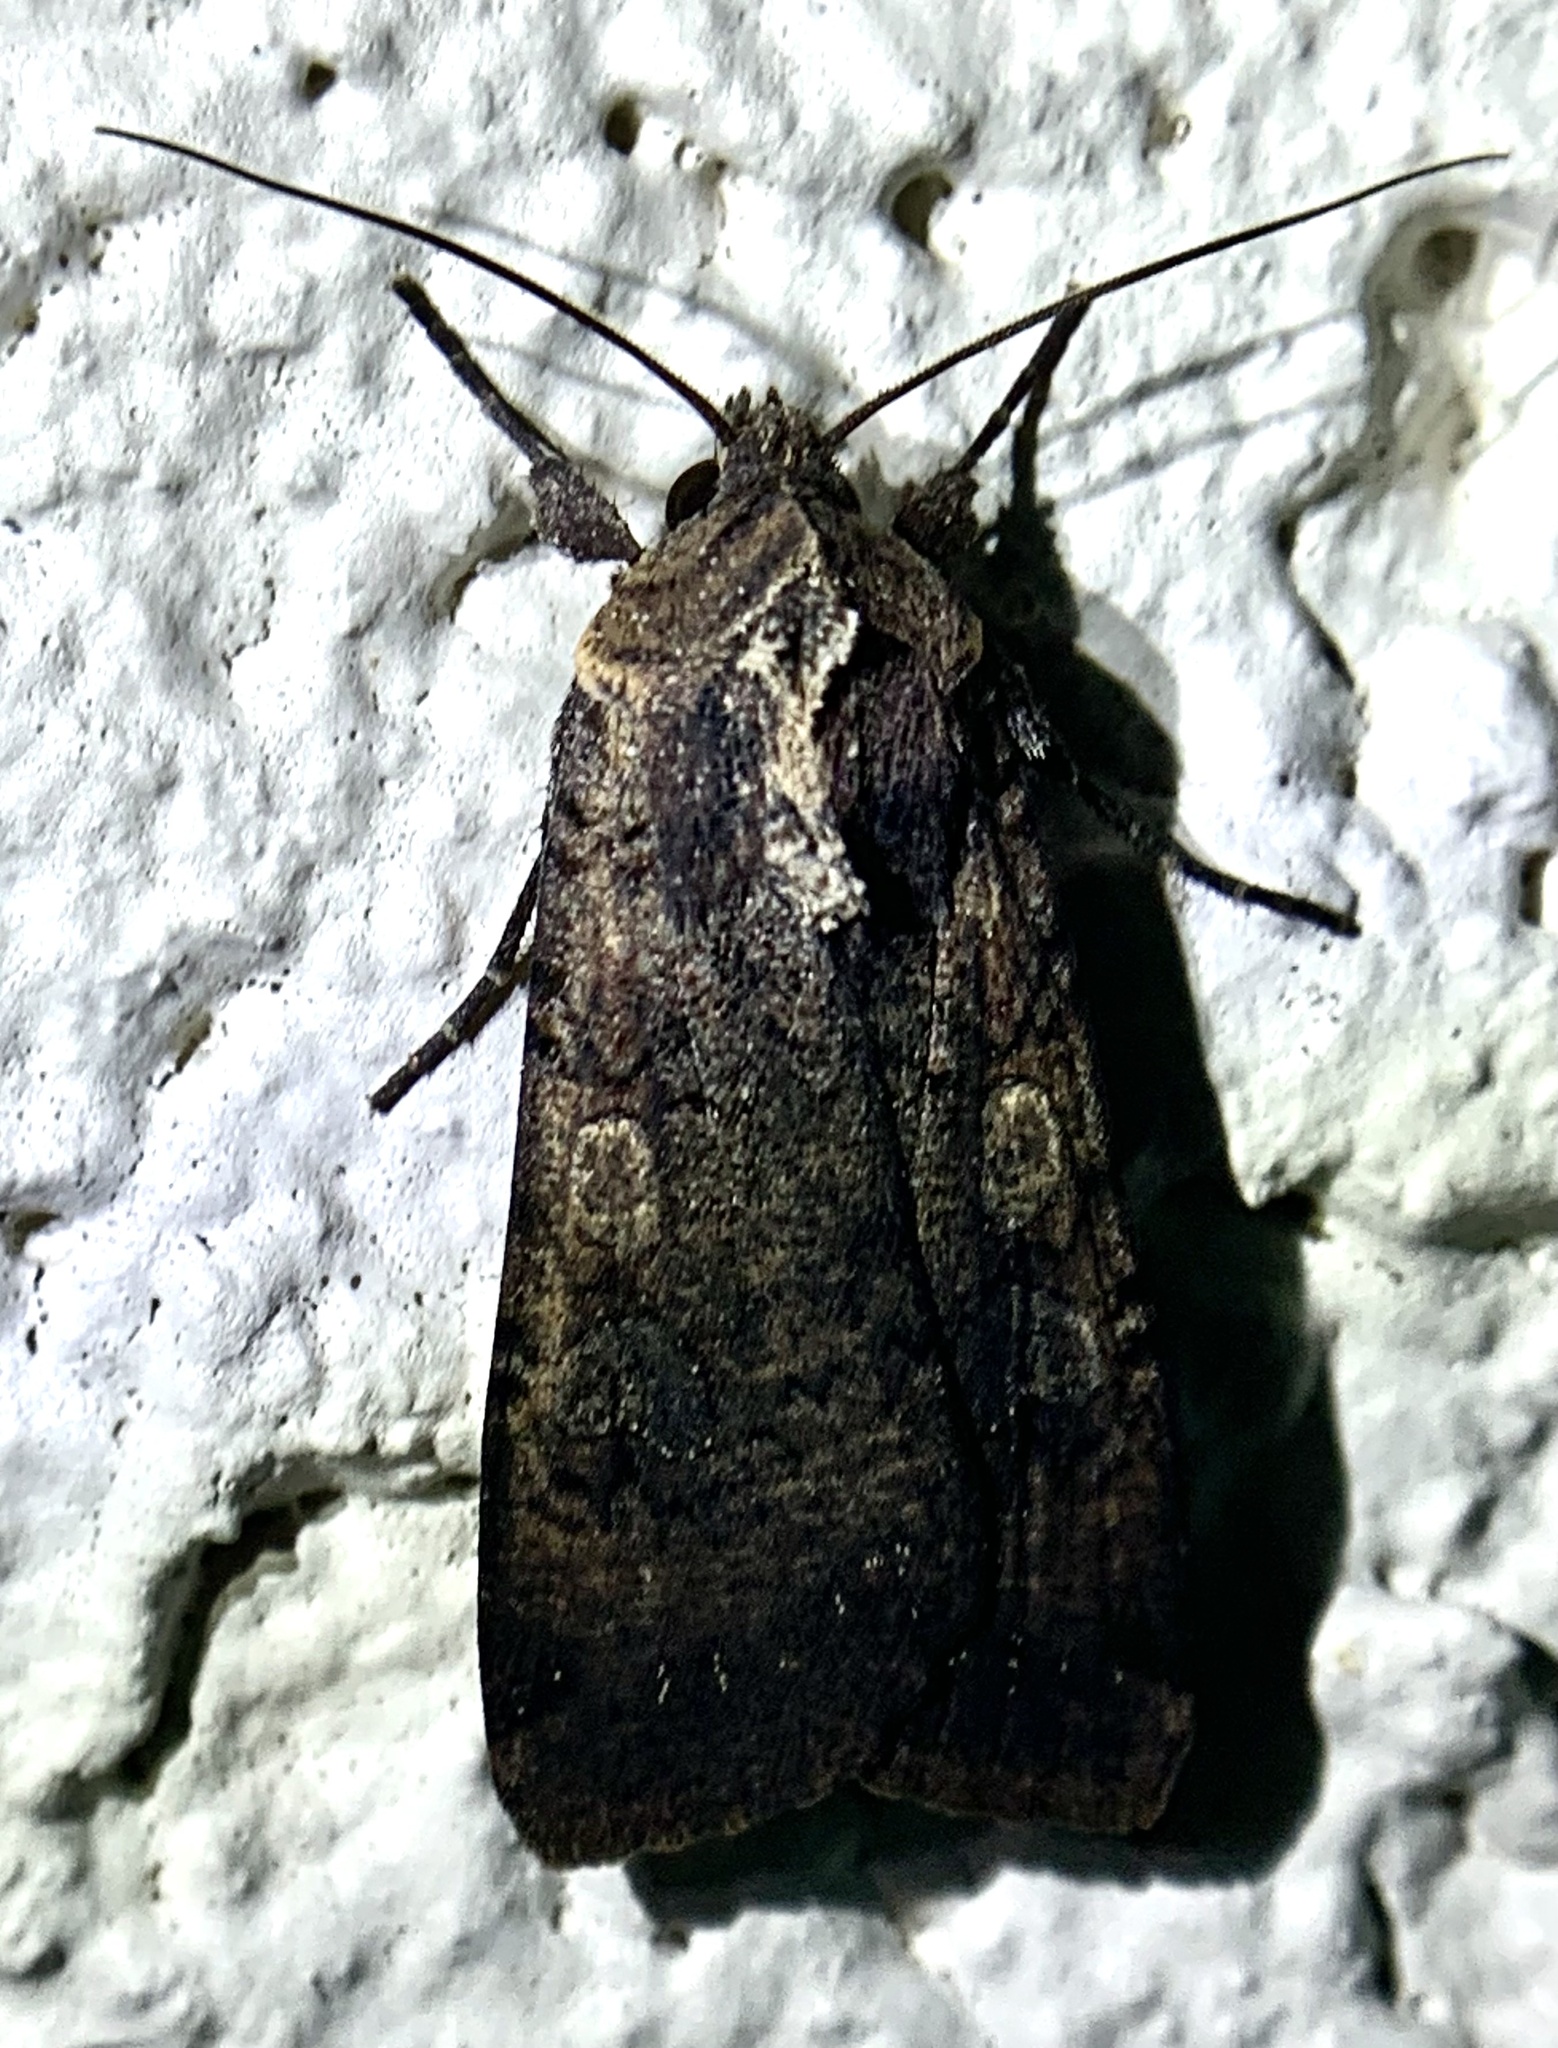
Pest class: cutworms